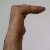
The image shows a hand gesture representing a space in Indian Sign Language.